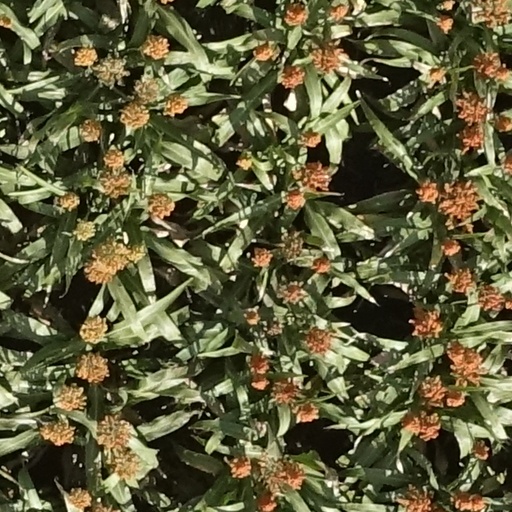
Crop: sorghum